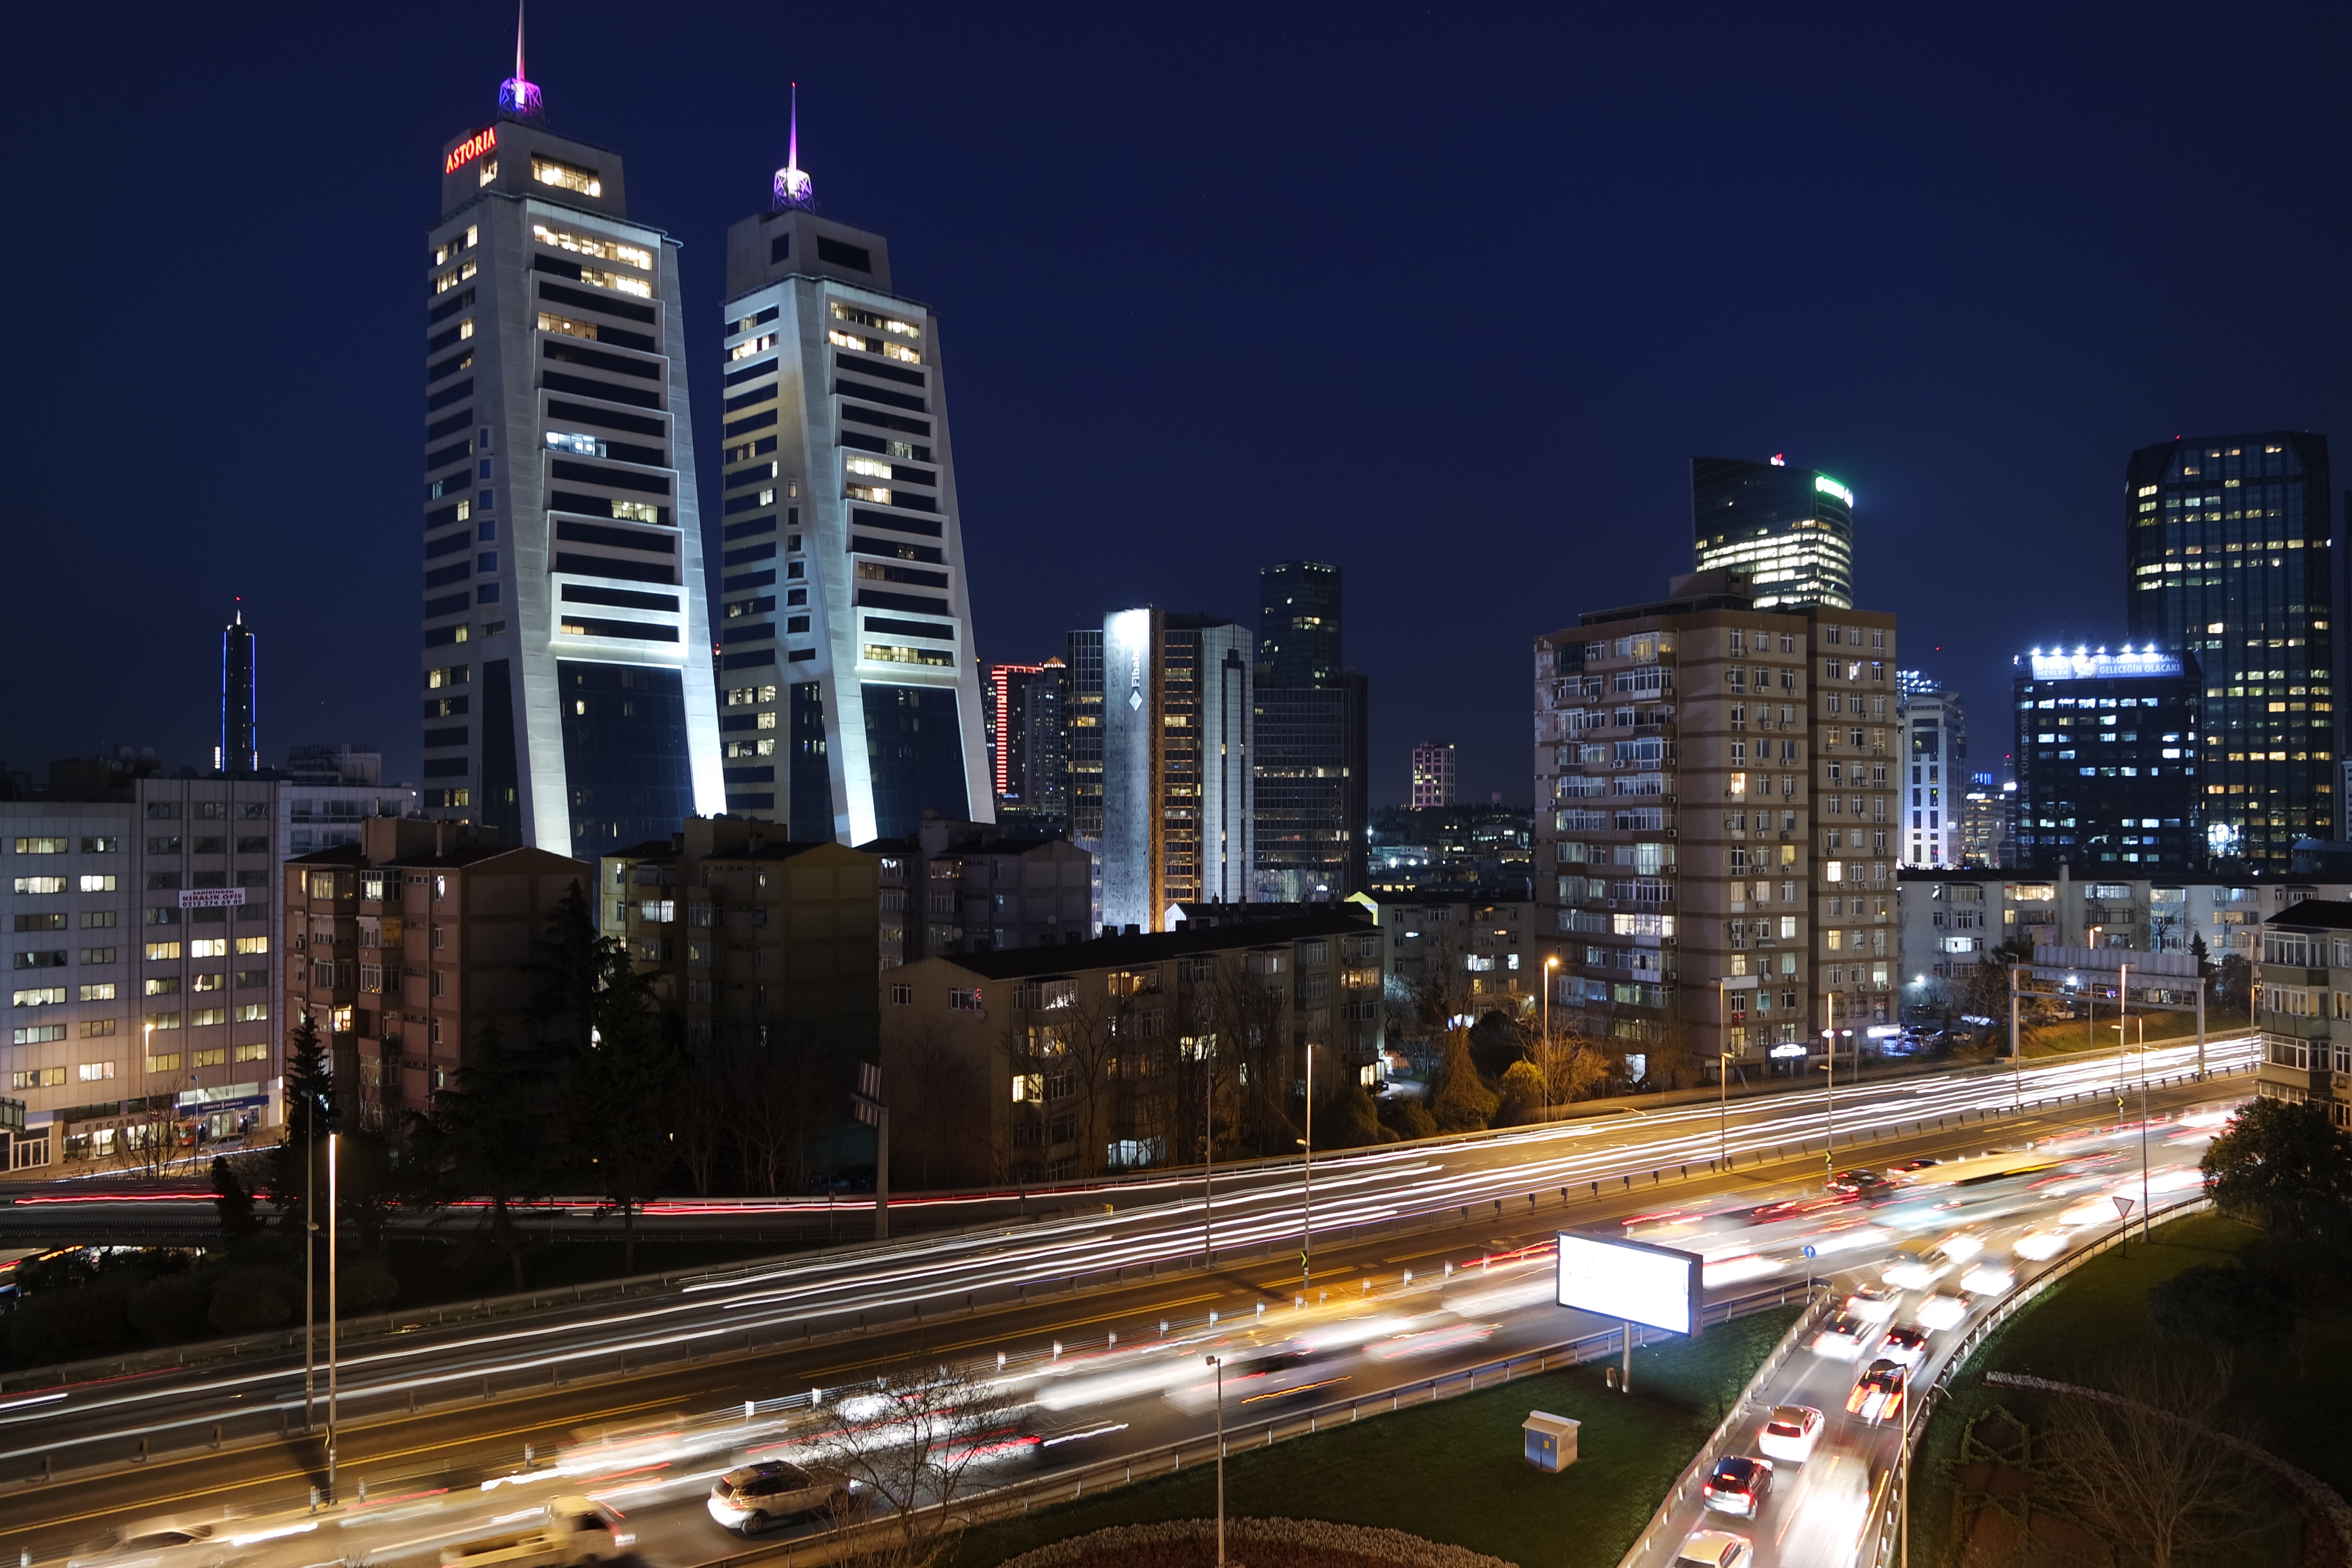
architecture, skyline, traffic, night, highway, city, skyscraper, urban, cityscape, downtown, dusk, transportation, evening, tower, landmark, long exposure, tower block, lights, buildings, cars, vehicles, metropolis, motorway, high rises, urban area, human settlement, metropolitan area